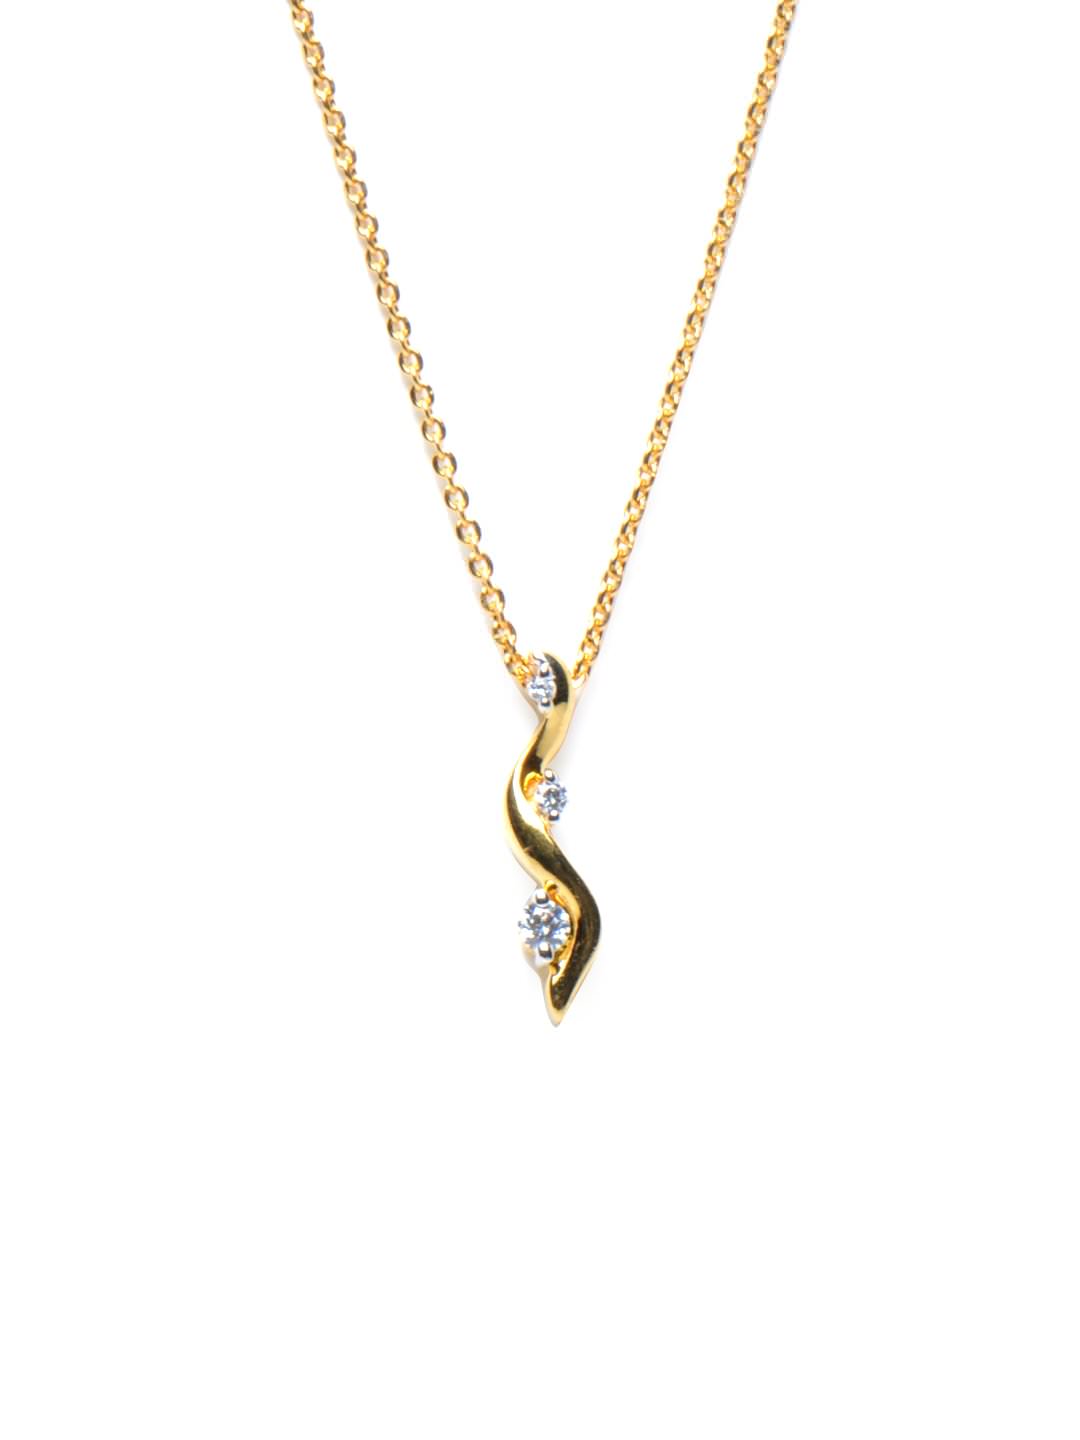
Lucera Women Silver Pendant
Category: Accessories / Jewellery / Pendant
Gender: Women
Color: Silver
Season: Summer 2013
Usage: Casual